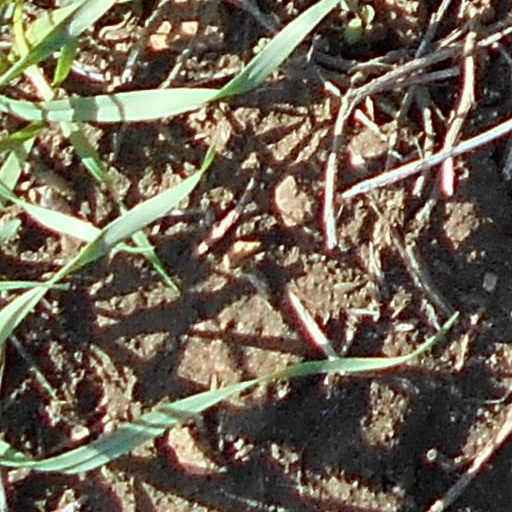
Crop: wheat